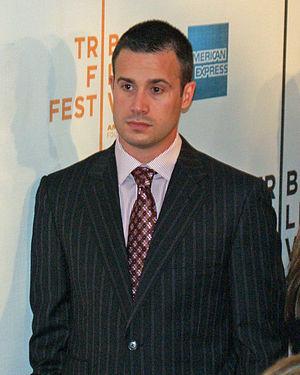
Freddie James Prinze Jr. est un acteur américain, né le 8 mars 1976 à Los Angeles, en Californie.